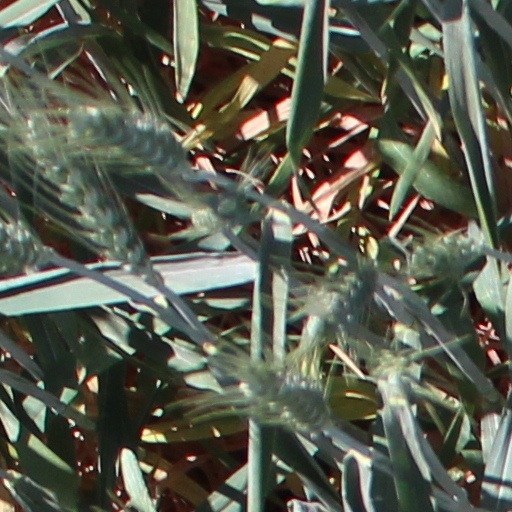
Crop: wheat